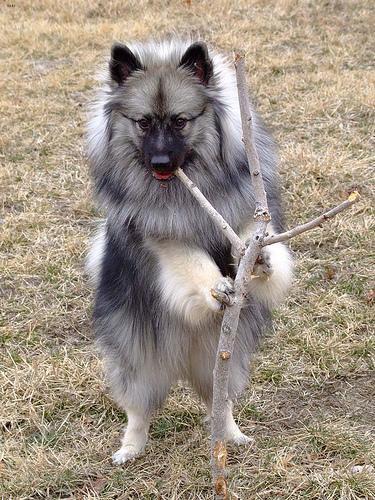
keeshond